Alvin Peterson Hovey

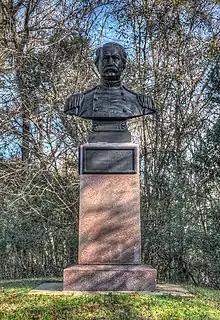
Bust of Hovey by George Brewster at Vicksburg National Military Park

Immediately following the outbreak of the American Civil War in 1861, Hovey was commissioned as a colonel and organized the First Regiment of the Indiana Legion, a militia force that was used to defend the state during the war. Shortly thereafter, he was appointed colonel of the 24th Regiment Indiana Infantry. His regiment was quickly sent to the front-lines where he led it in the Battle of Shiloh in 1862. He remained with the advance elements of the main western Union army, and was promoted to brigadier general of United States Volunteers. During the siege of Corinth he commanded the 1st Brigade in Lew Wallace's 3rd Division. Hovey briefly commanded the District of Eastern Arkansas during the Fall of 1862 but returned to brigade command in the Army of the Tennessee in 1863. In January he was given command of the 12th Division in the XIII Corps. He led his division at the Battle of Champion Hill later that year earning the praise of General Ulysses S. Grant.